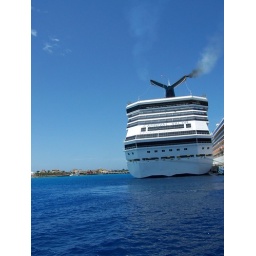
The Carnival Valor docked in the clear blue waters of Cozomel.